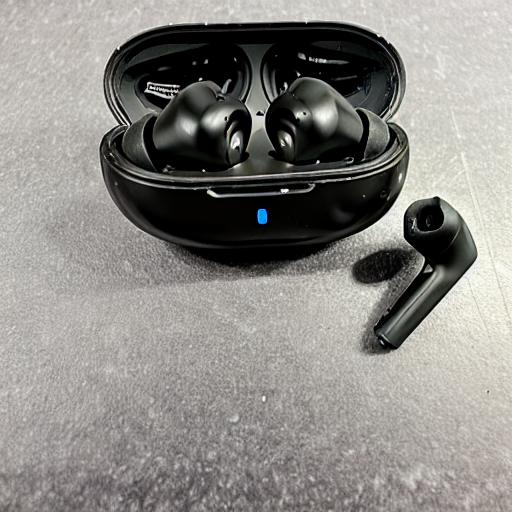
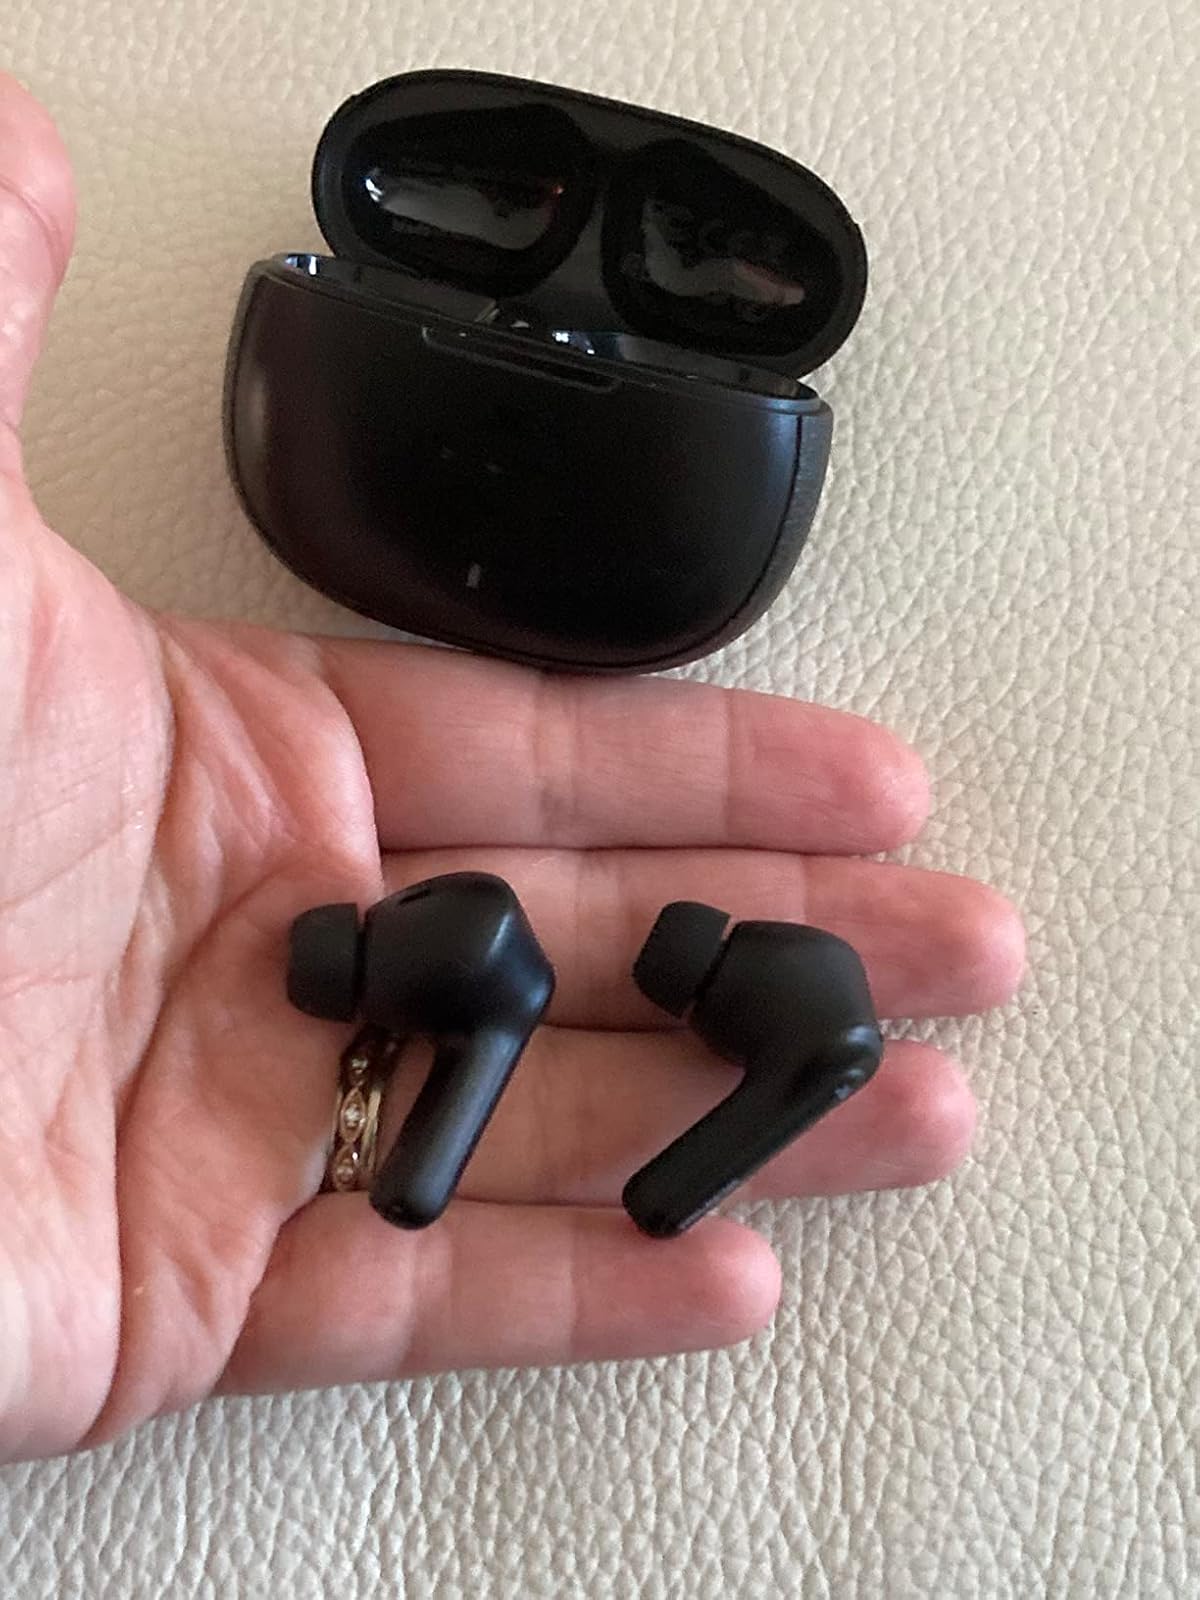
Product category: earbuds
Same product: no